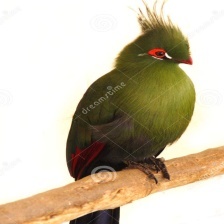
Species: GUINEA TURACO
Scientific name: TAURACO PERSA